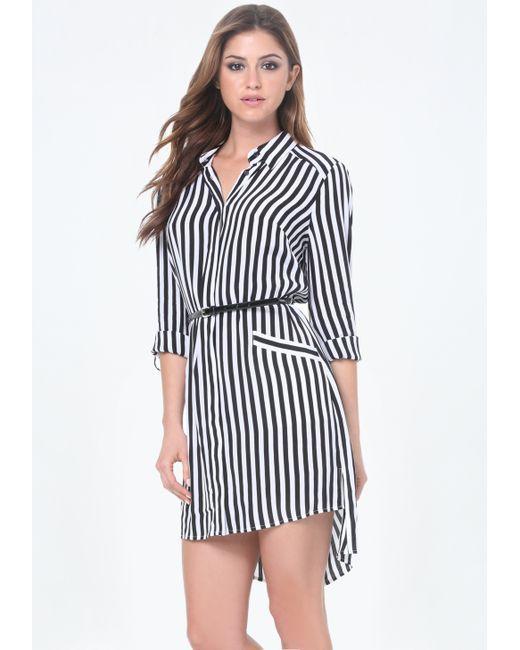
Weiß auf schwarzen Streifen Damen Freizeitkleidung Langarmkragen